Apollinaris (water)

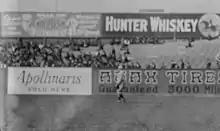
American advertisement for the water, along the wall of a baseball stadium, c.1914

The spring was discovered by chance in 1852 in Georg Kreuzberg's vineyard, in Bad Neuenahr, Germany. He named it after St Apollinaris of Ravenna, a patron saint of wine. The water was drawn from a rocky source at a depth of .